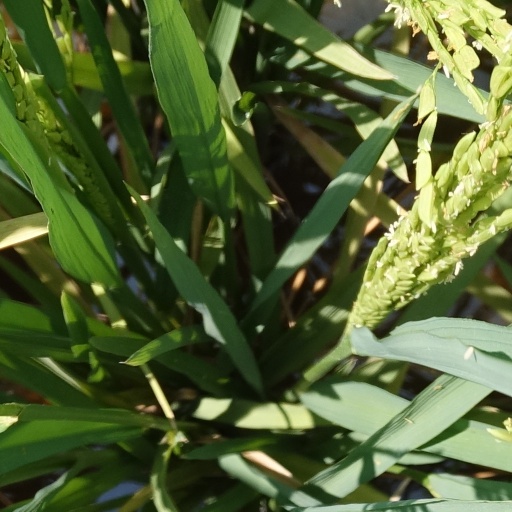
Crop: rice